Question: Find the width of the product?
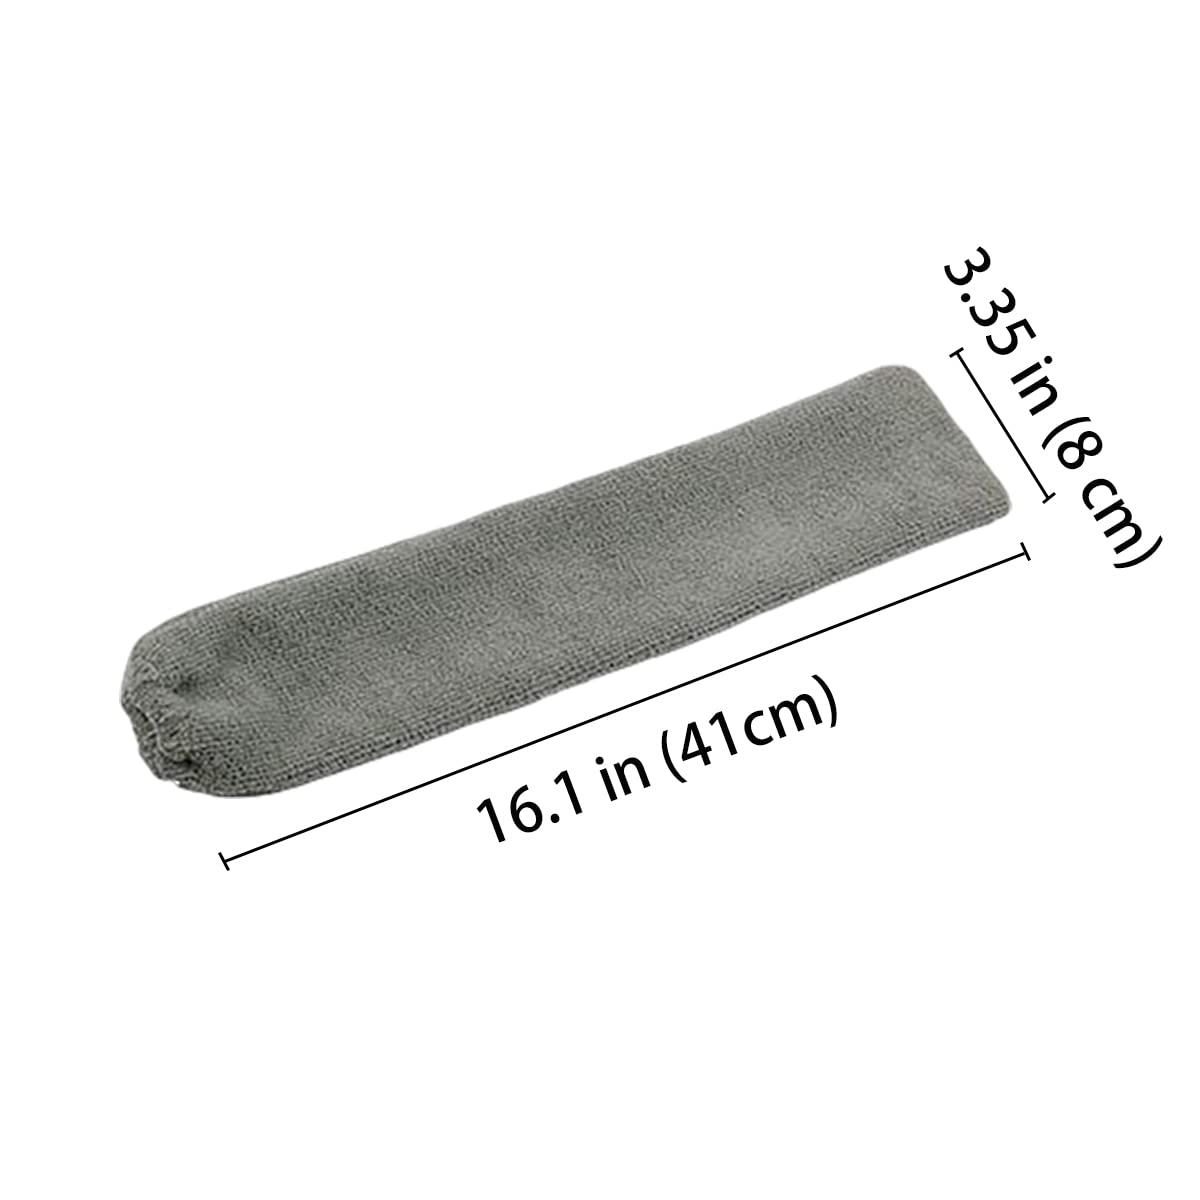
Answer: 41.0 centimetre